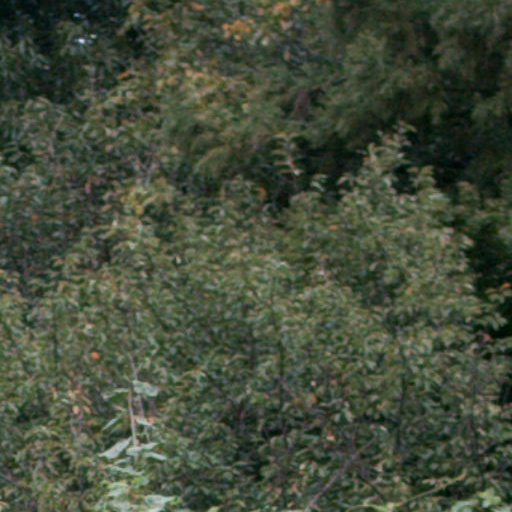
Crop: cassava